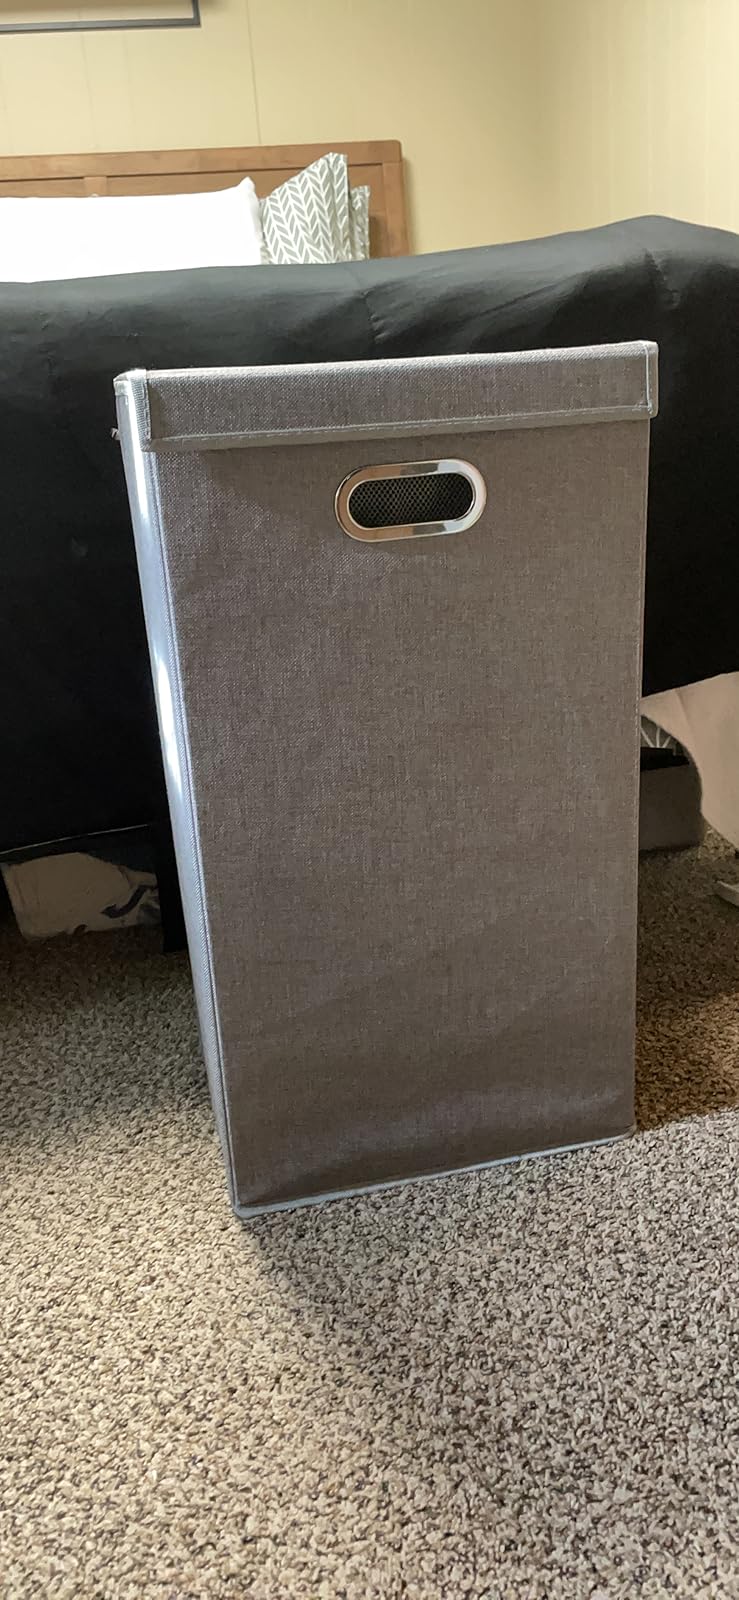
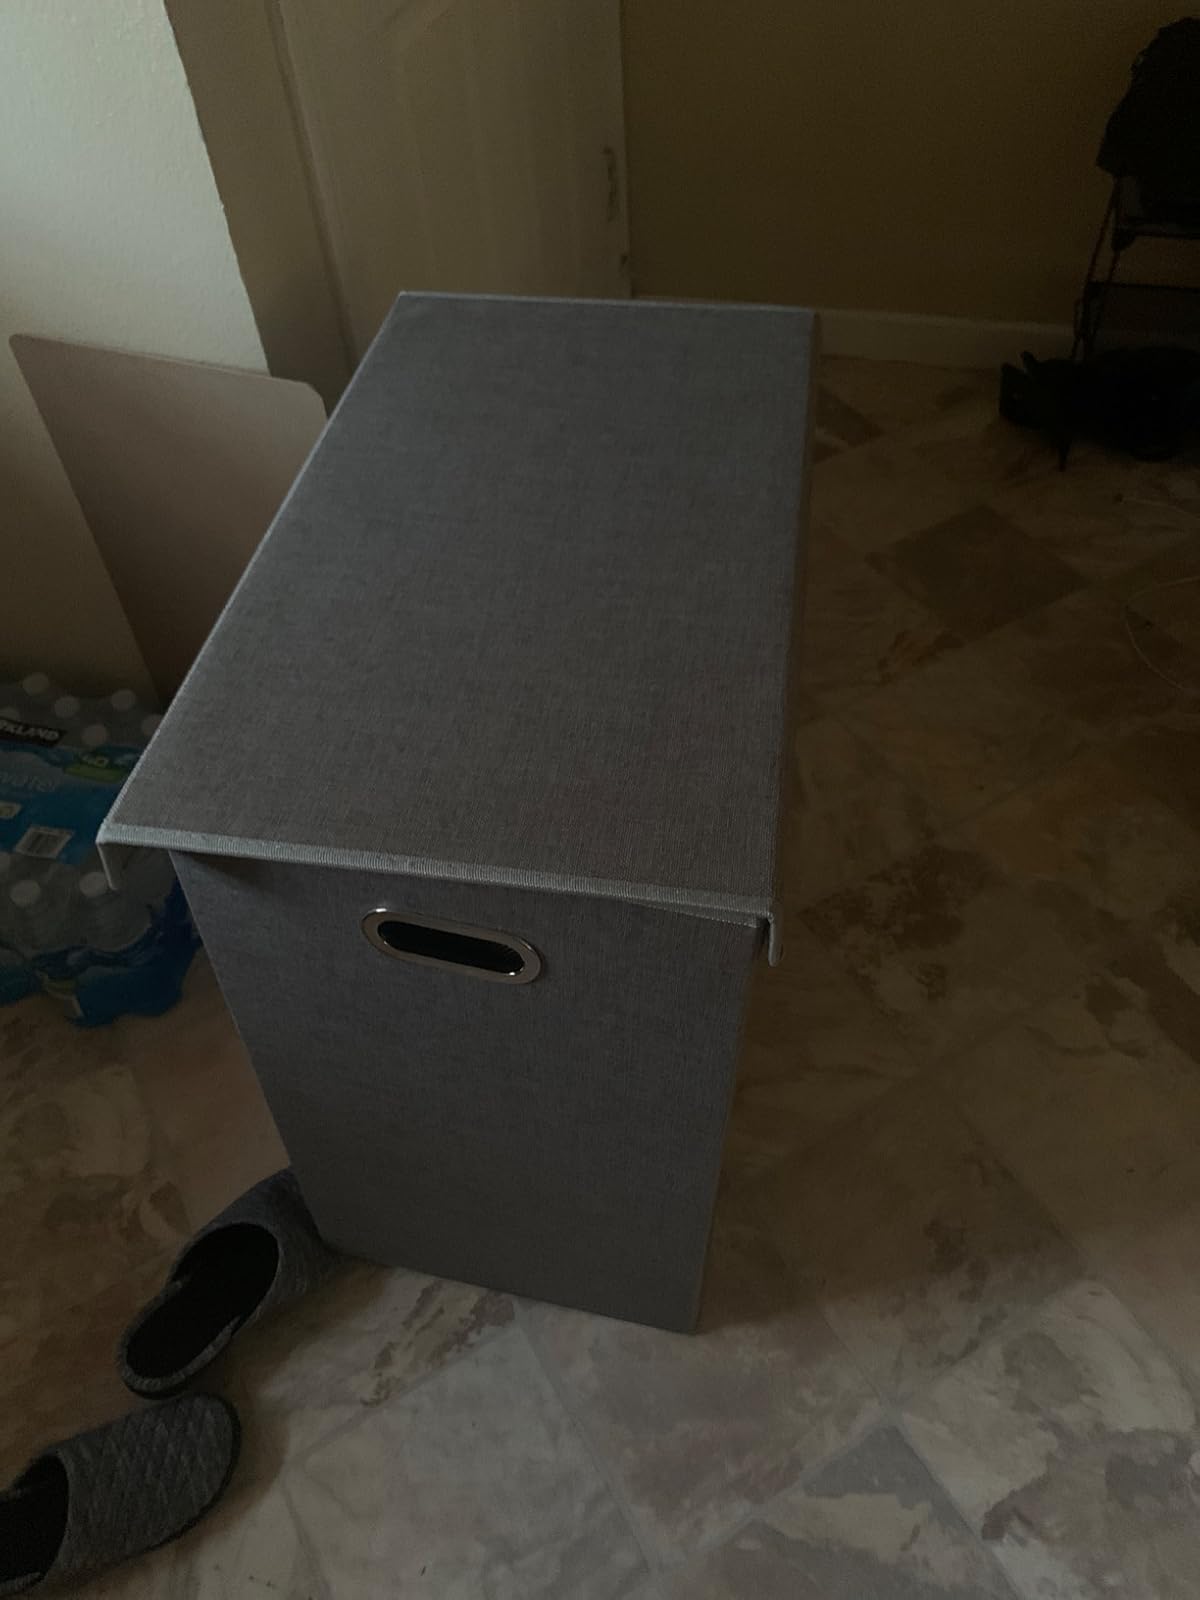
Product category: items_hamper
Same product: no